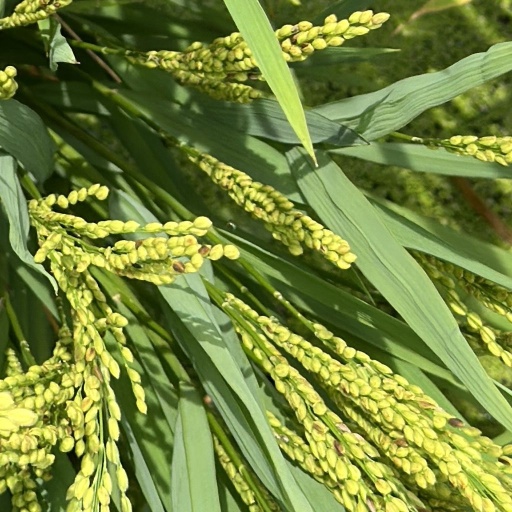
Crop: rice